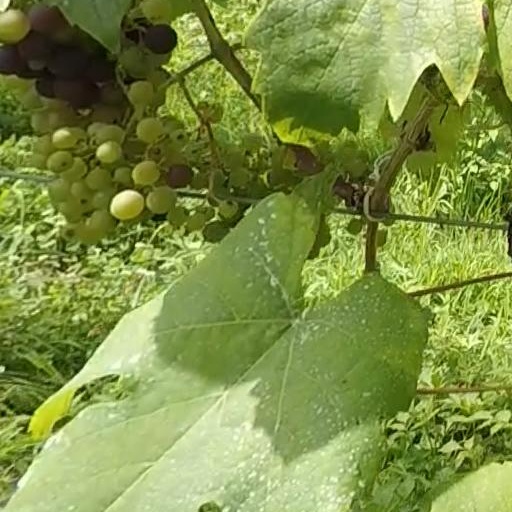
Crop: grape